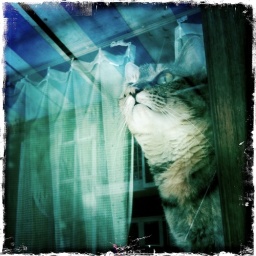
a cat by the window